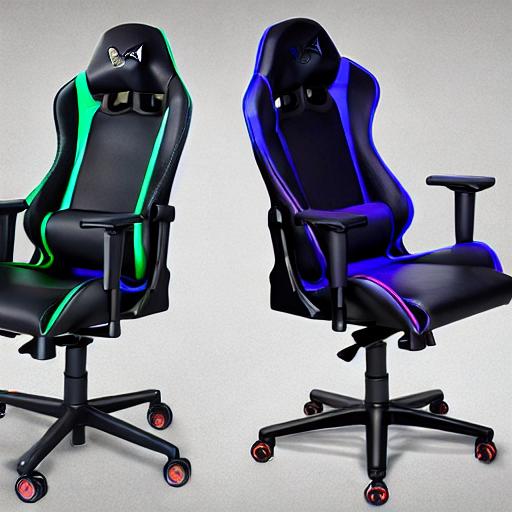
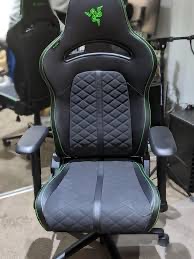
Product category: items_chair
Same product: no